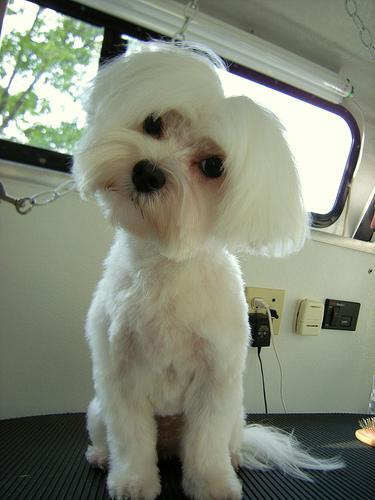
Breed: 249-n000101-Maltese_dog